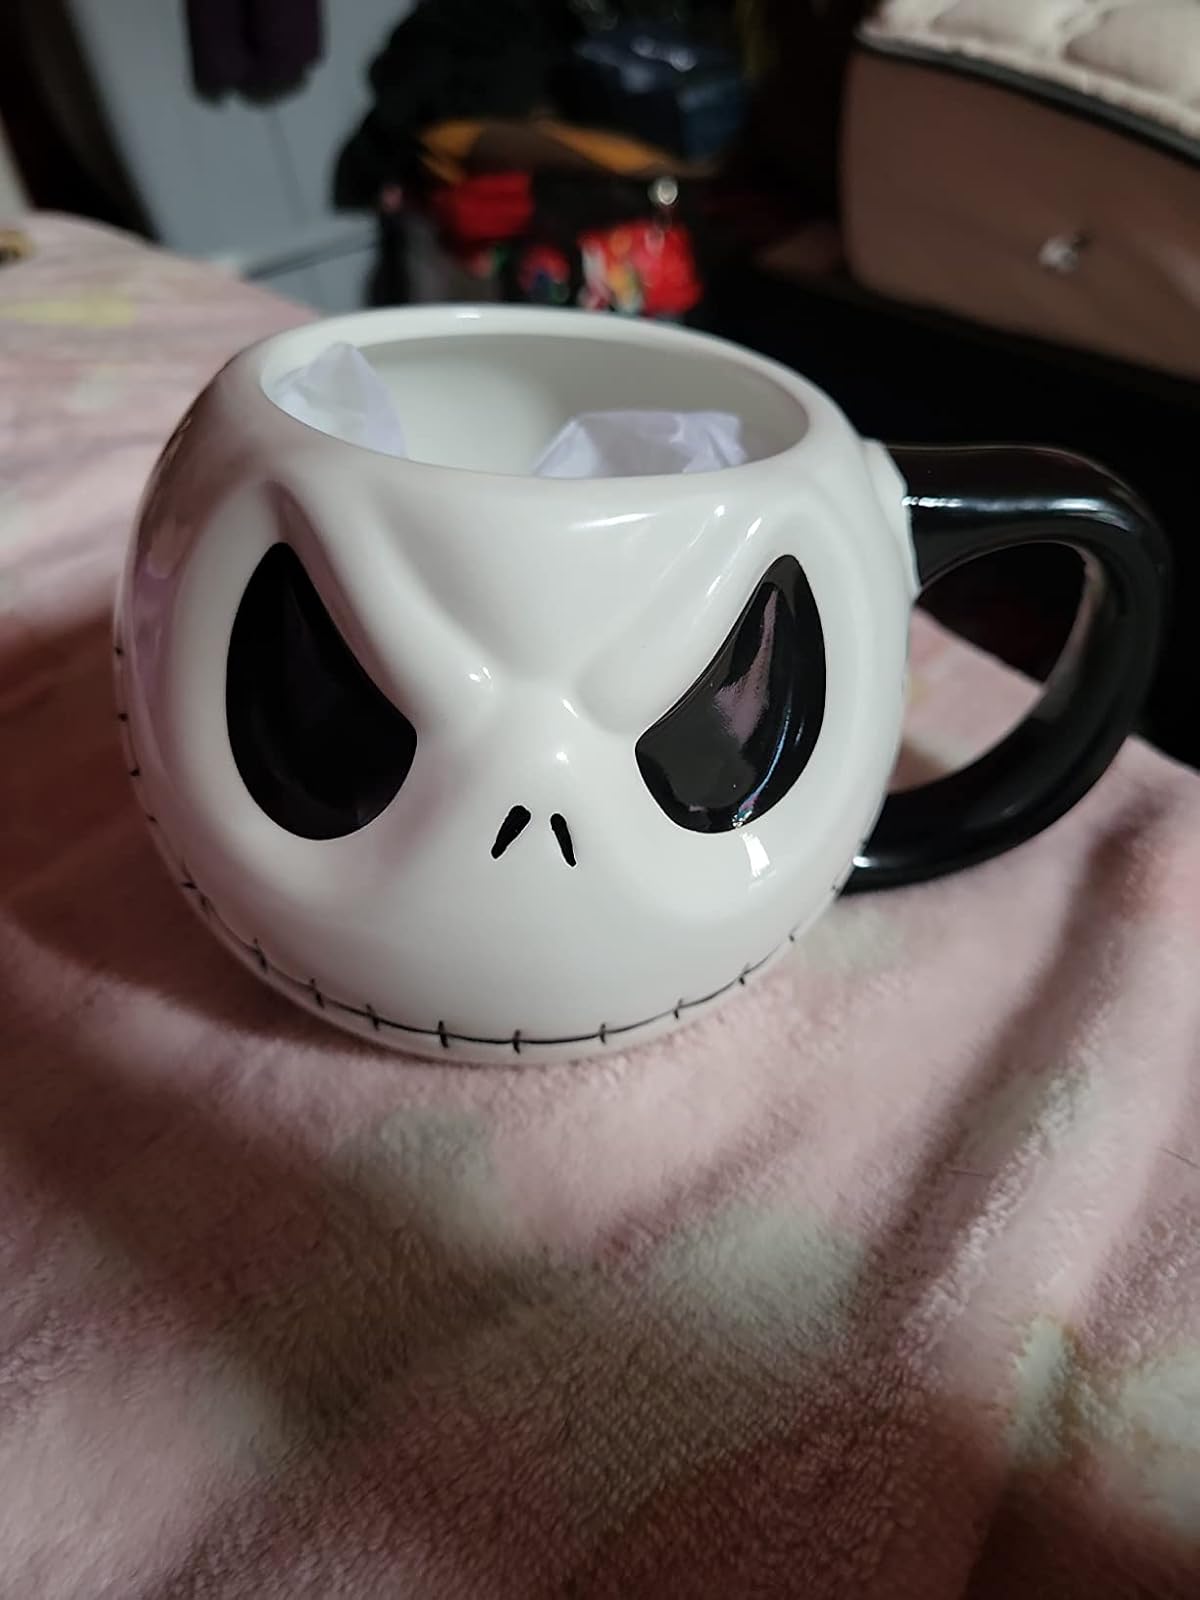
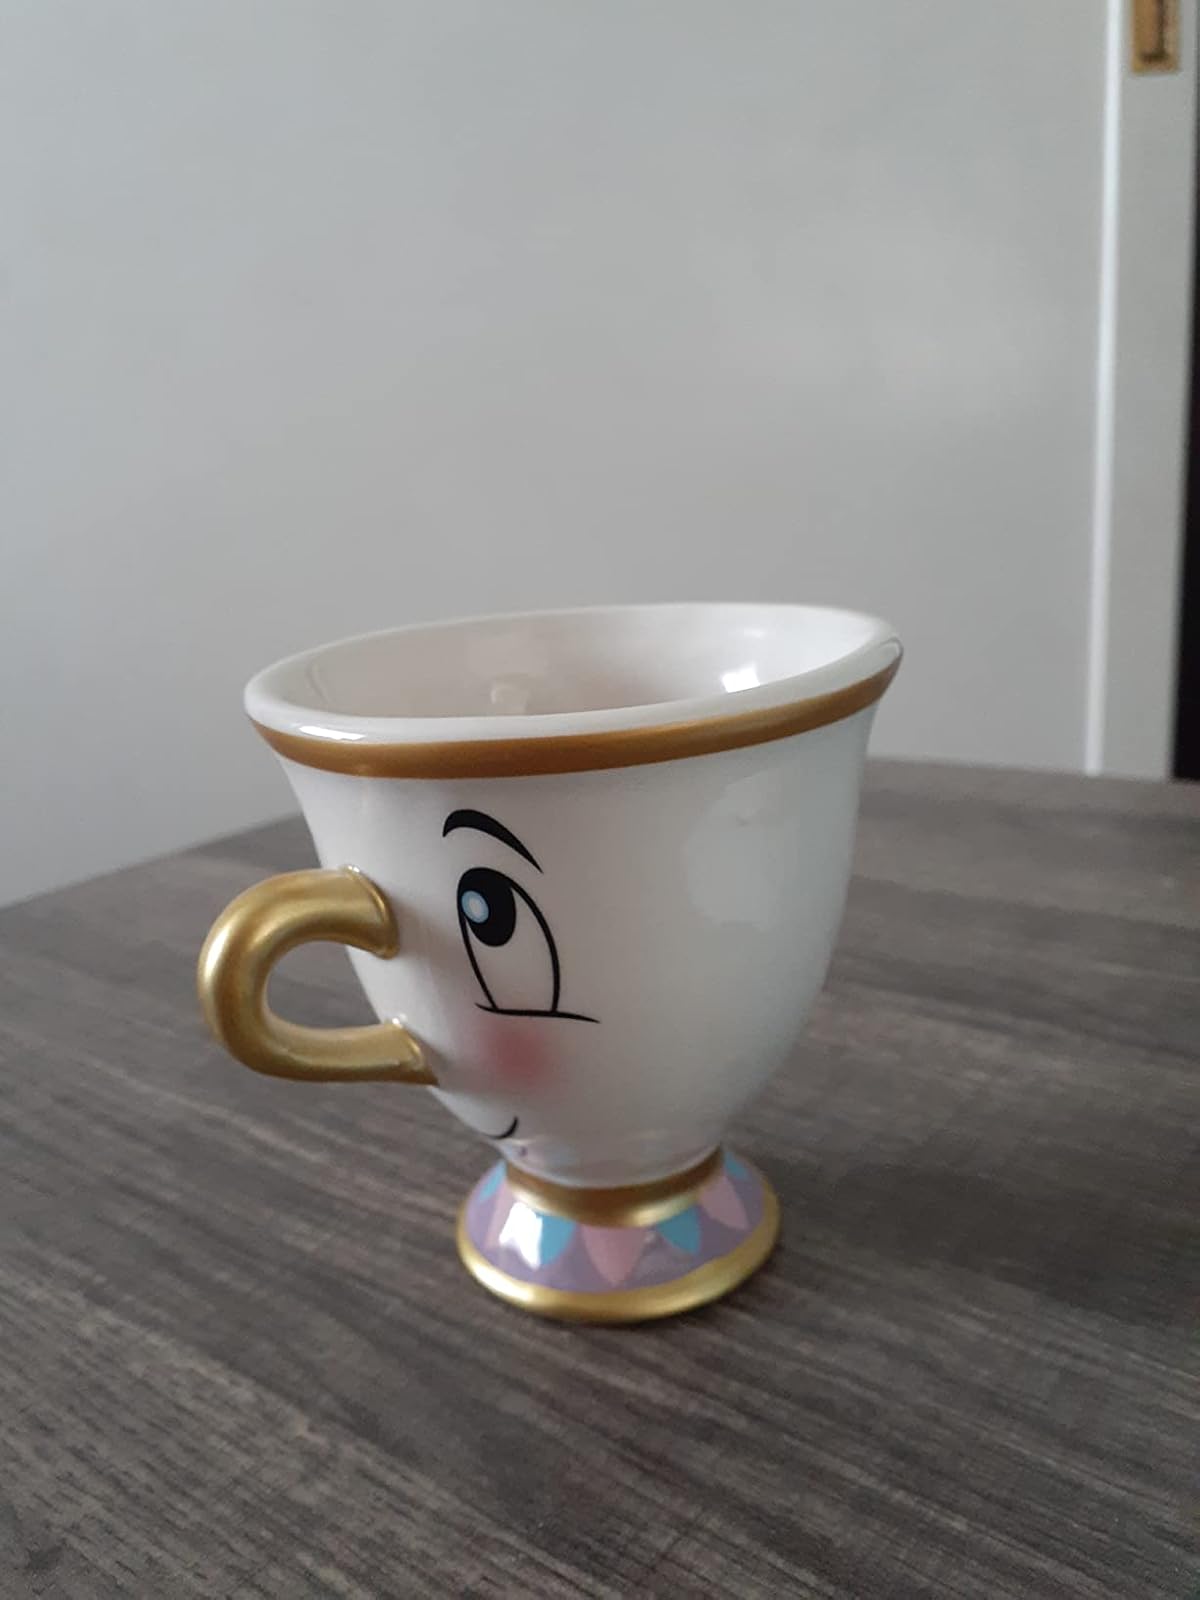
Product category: items_mug
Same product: no